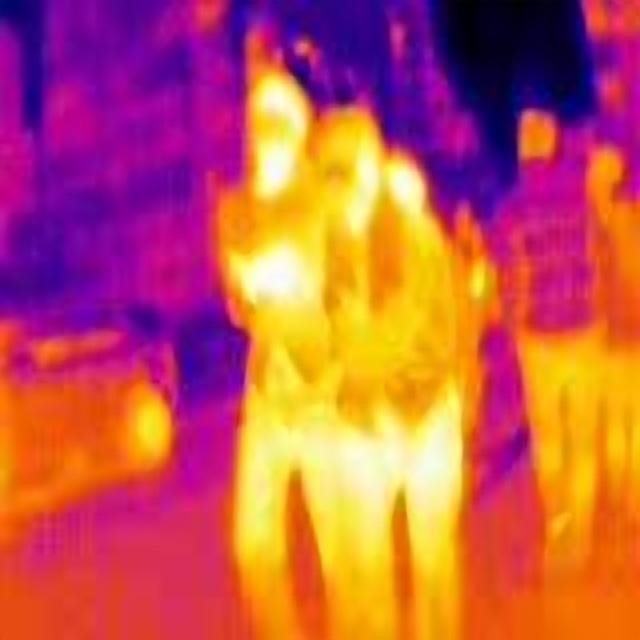
Detected objects:
label: person
label: person
label: person
label: person